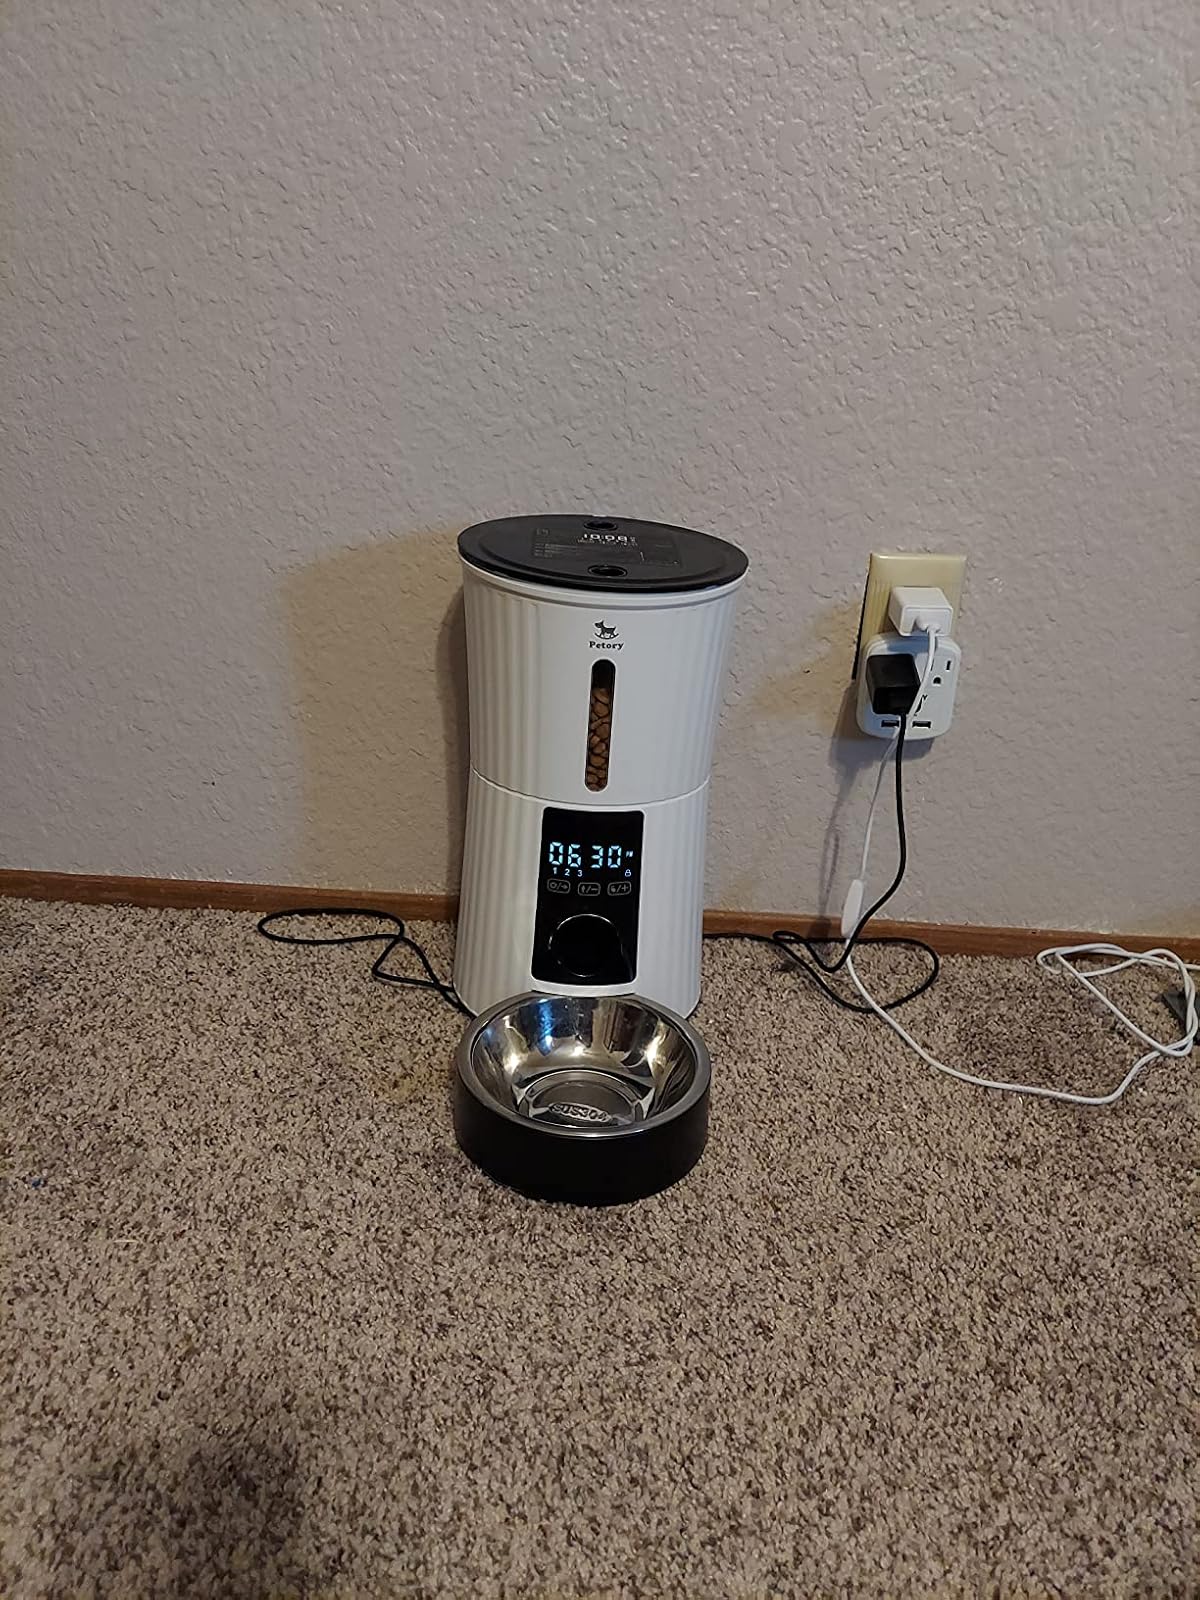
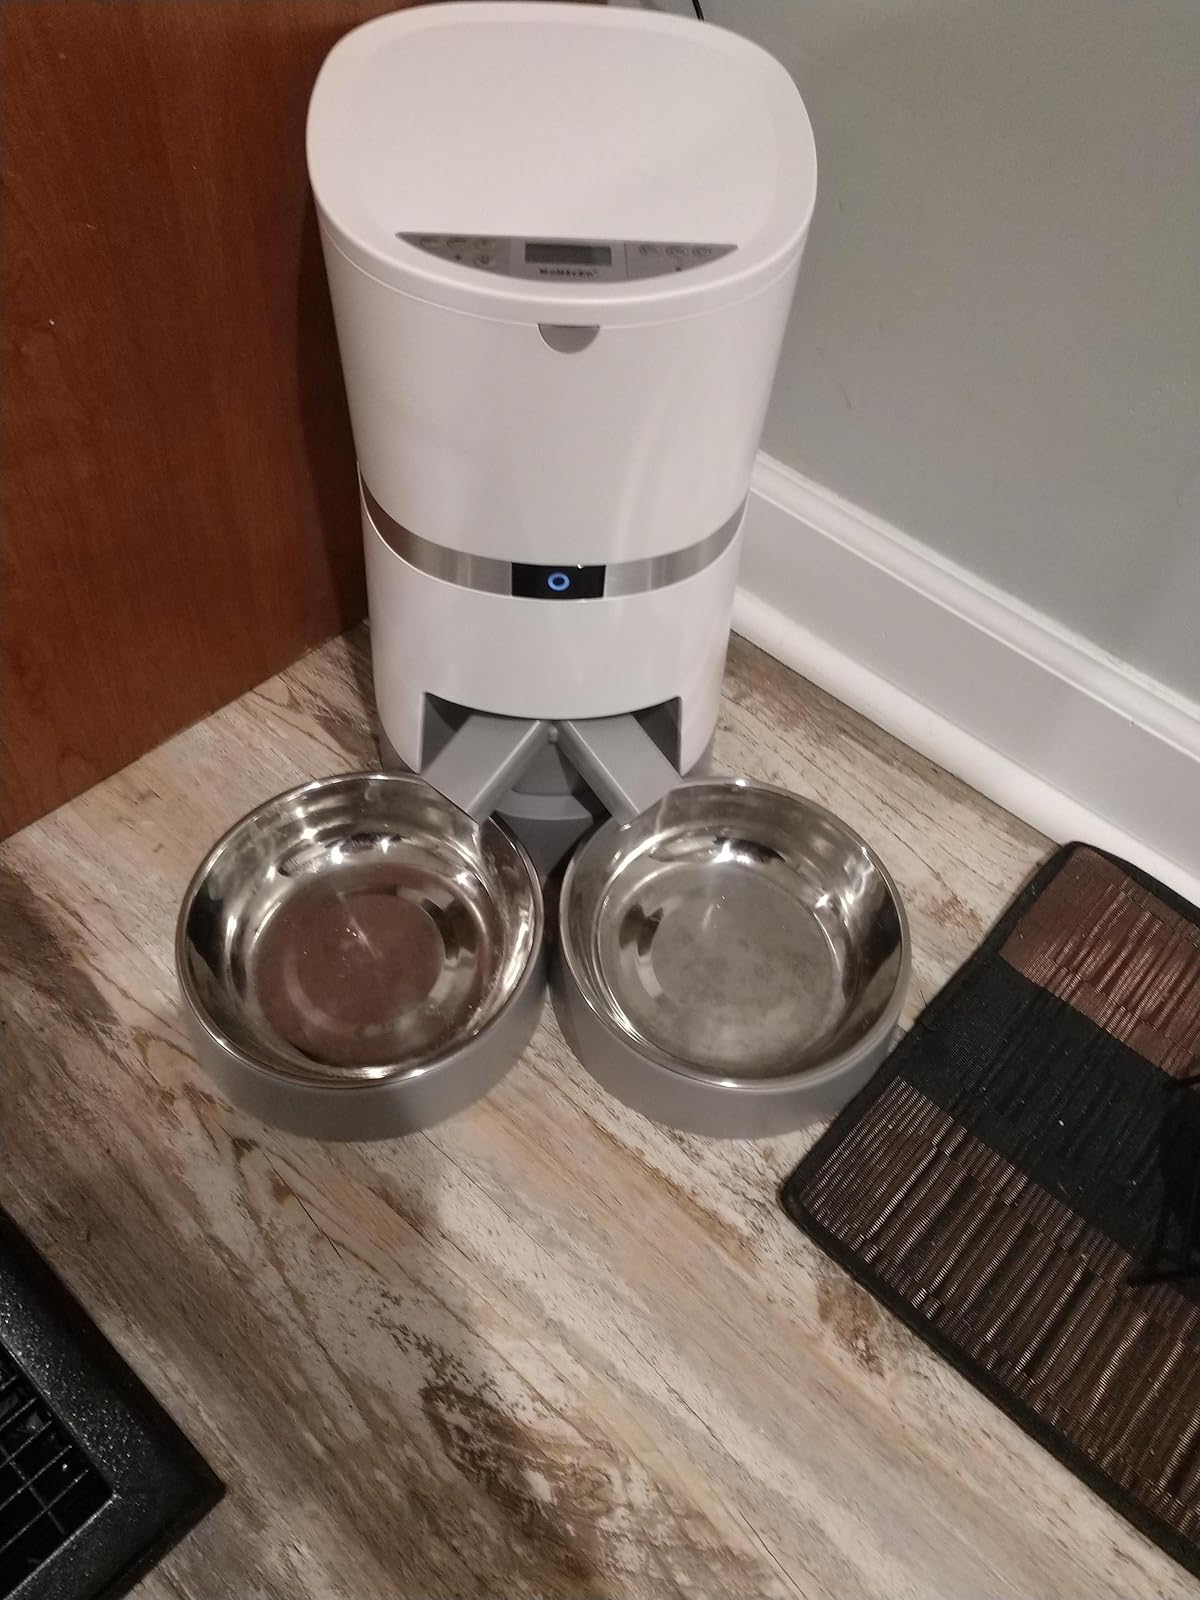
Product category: items_feeder
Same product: no